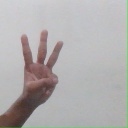
अक्षर: व